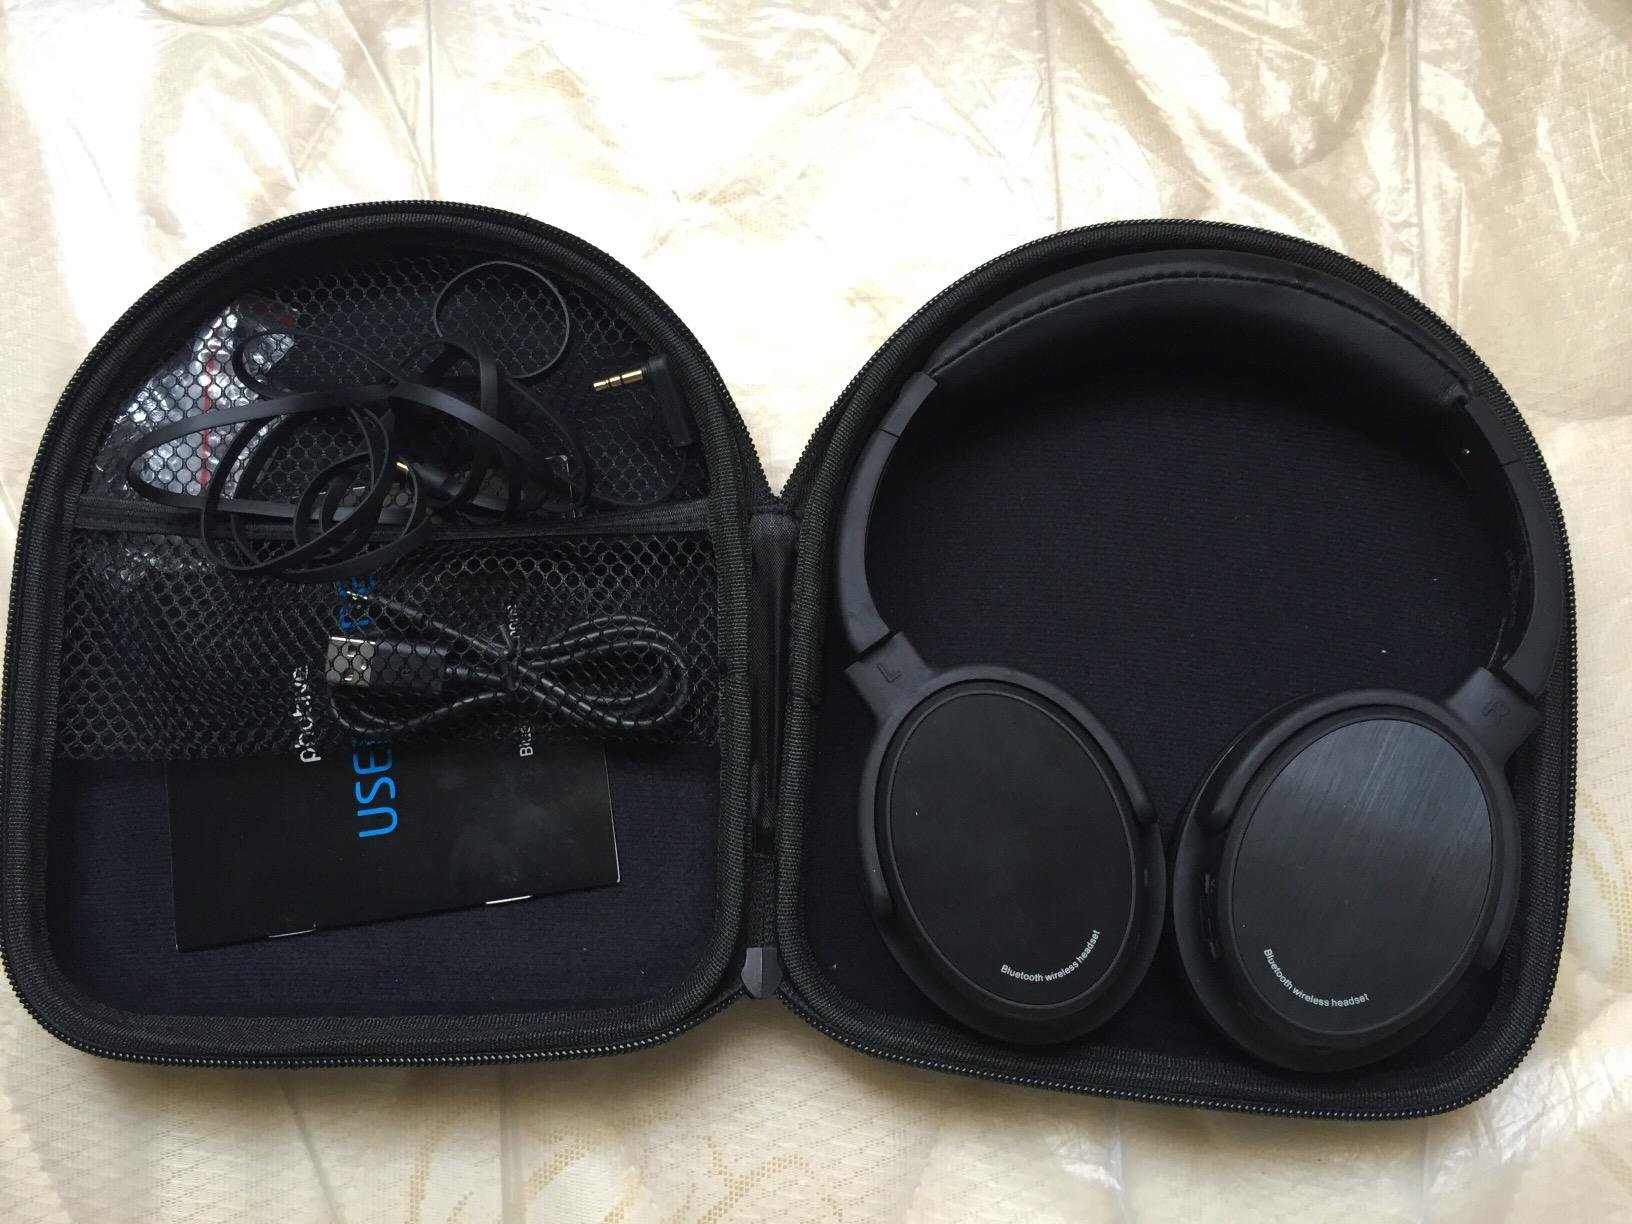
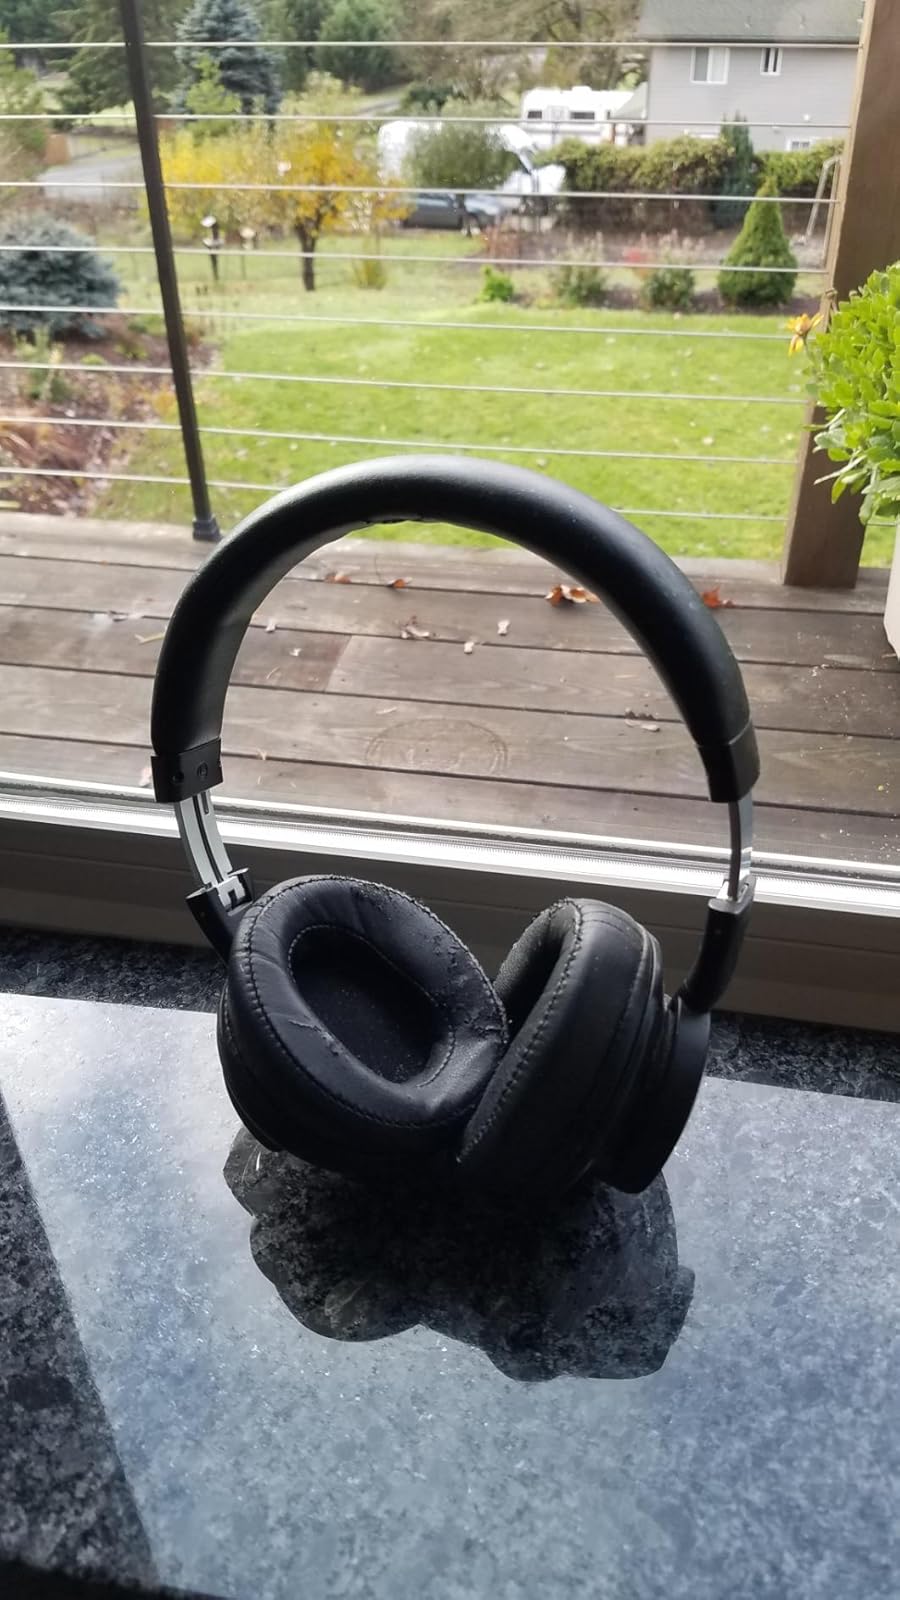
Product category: headphones
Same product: no